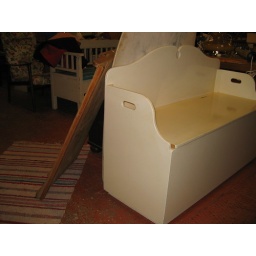
Kitchen sofas in white